Thomas Sandys (Conservative politician)

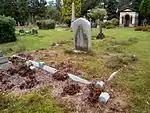
Sandys' grave in Brookwood Cemetery

He moved to the family's ancestral home, Graythwaite Hall, near Ulverston which was then in Lancashire. He had the gardens remodelled by Thomas Hayton Mawson. He continued his association with the armed forces as honorary colonel of the 3rd (Militia) Battalion of the Loyal North Lancashire Regiment, a position he held until 1897, and as honorary colonel of the 1st Volunteer Battalion of the regiment from April 1902. He was a staunch Protestant, becoming Grand Master of the Loyal Orange Lodge of England and was a deputy lieutenant for the County of Lancashire.